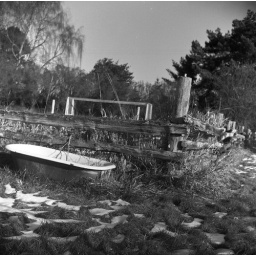
My parents' back yard in Sequim, WA. I think the bath tub was there when they bought the place.